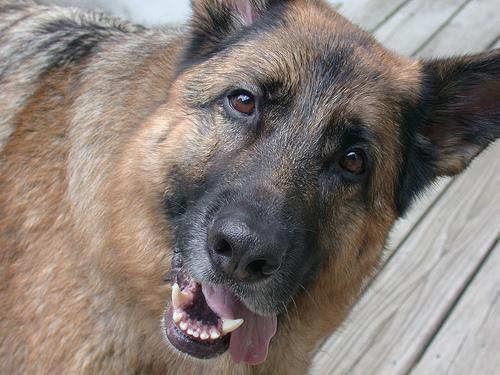
German_shepherd